Pearl Islands

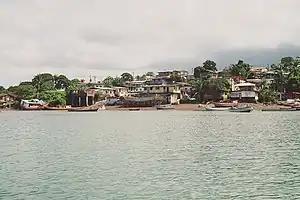
San Miguel, Isla del Rey

The most notable island is Contadora Island (or Isla Contadora in Spanish), known for its resorts. Contadora was said to be used by the Spanish conquistadors as a stop for taking inventory of booty prior to returning to Spain, hence the name ("contador" means counter or bookkeeper in Spanish). Contadora is a resort island, with many homes owned by wealthy Panamanians. There are a large hotel and other cabins available. Most of the resort workers live on nearby Isla Saboga.